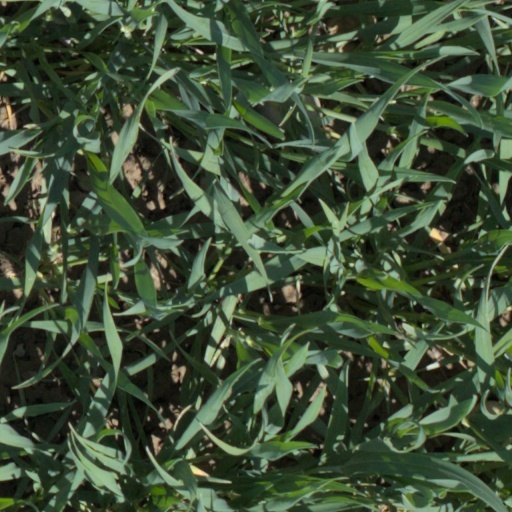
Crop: wheat